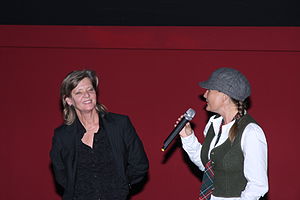
Iben Haahr Andersen
Iben Haahr Andersen er en dansk instruktør og tonemester.